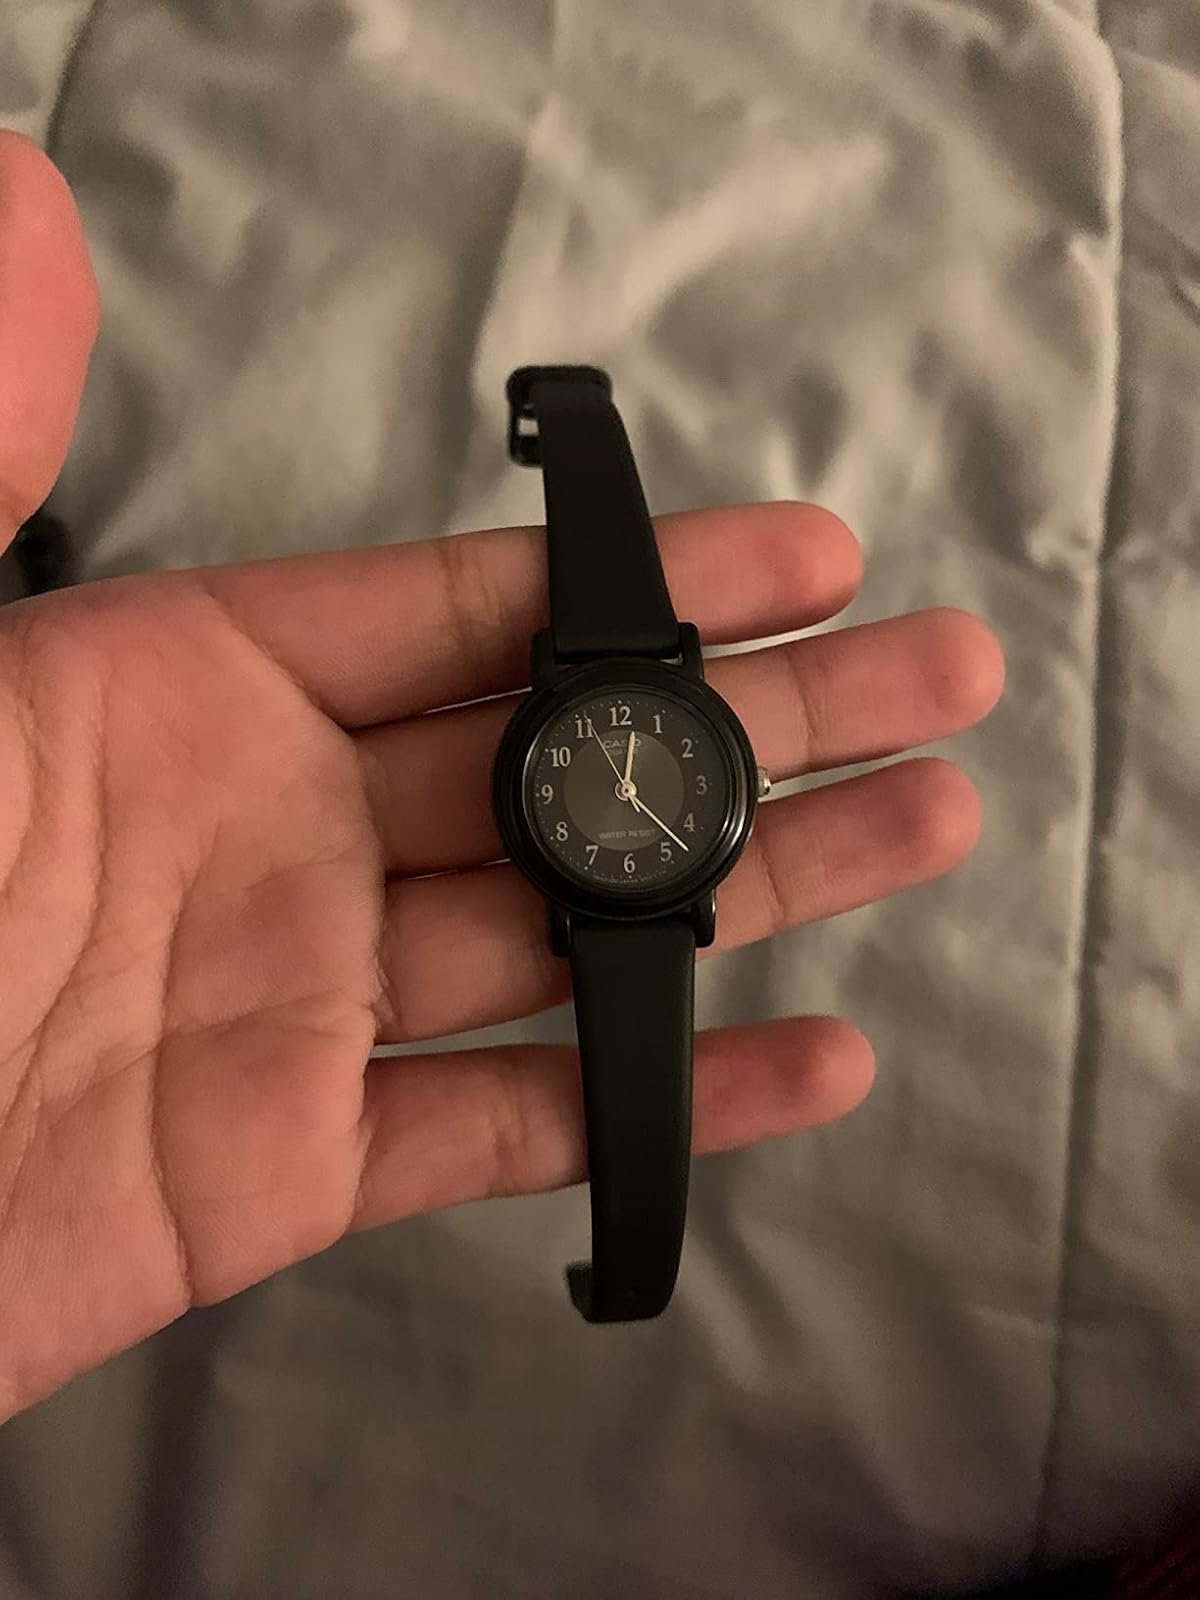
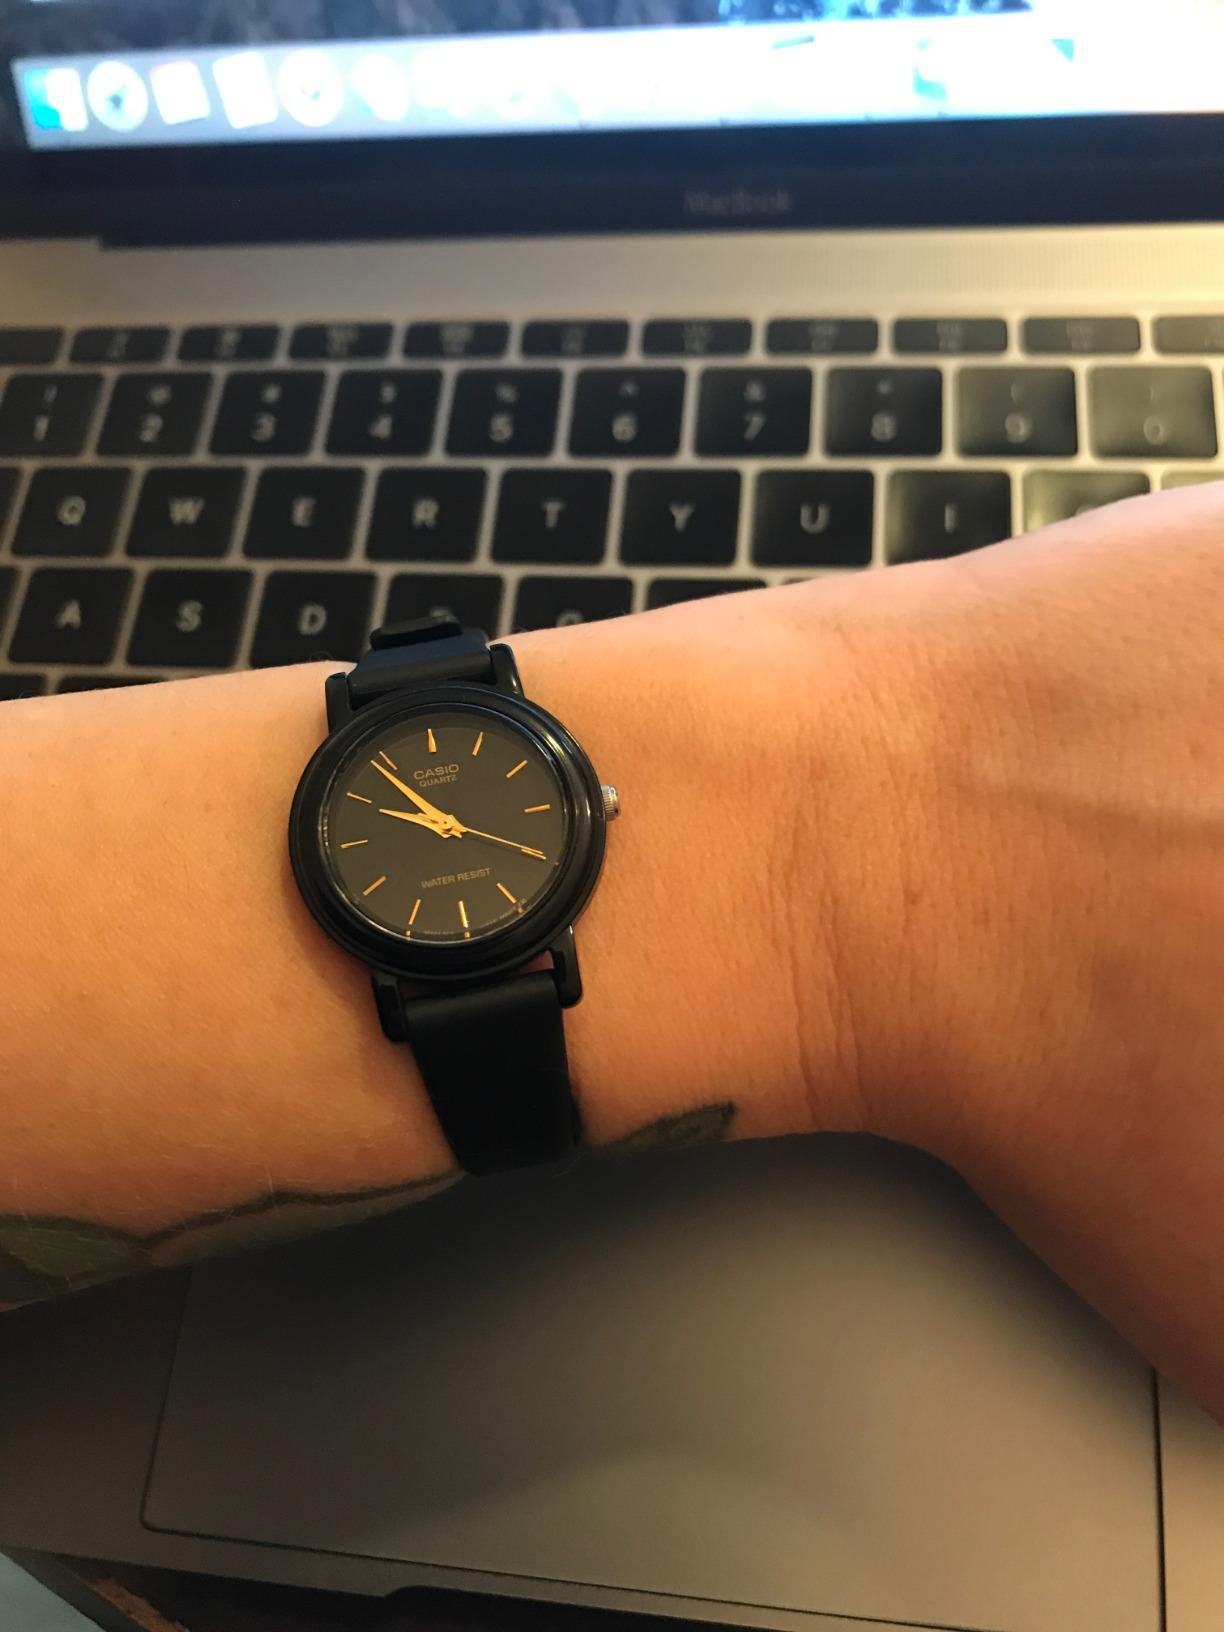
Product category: accessories_watch
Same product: no